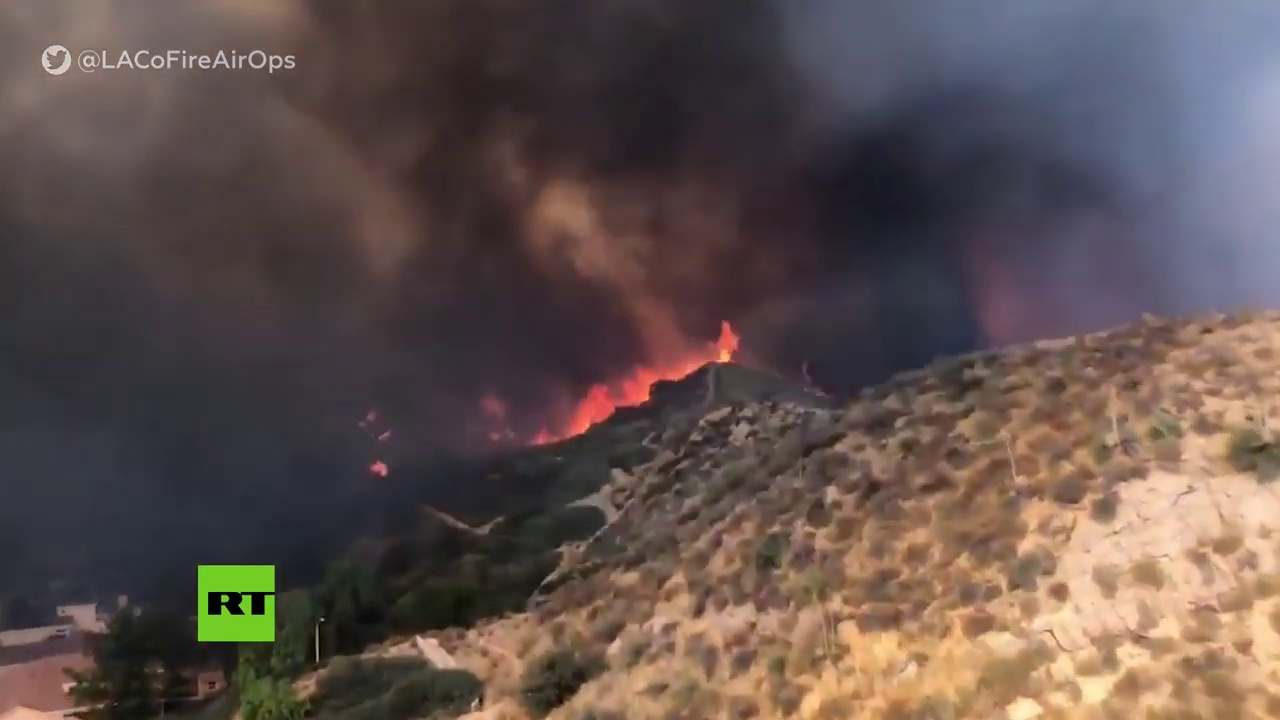
Fire: yes
Smoke: yes